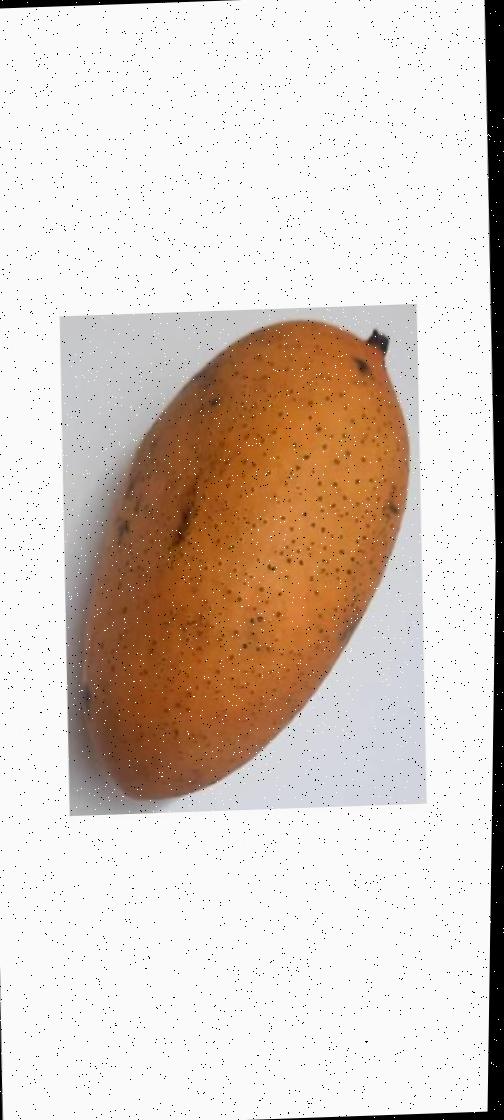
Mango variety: Ashshina Classic